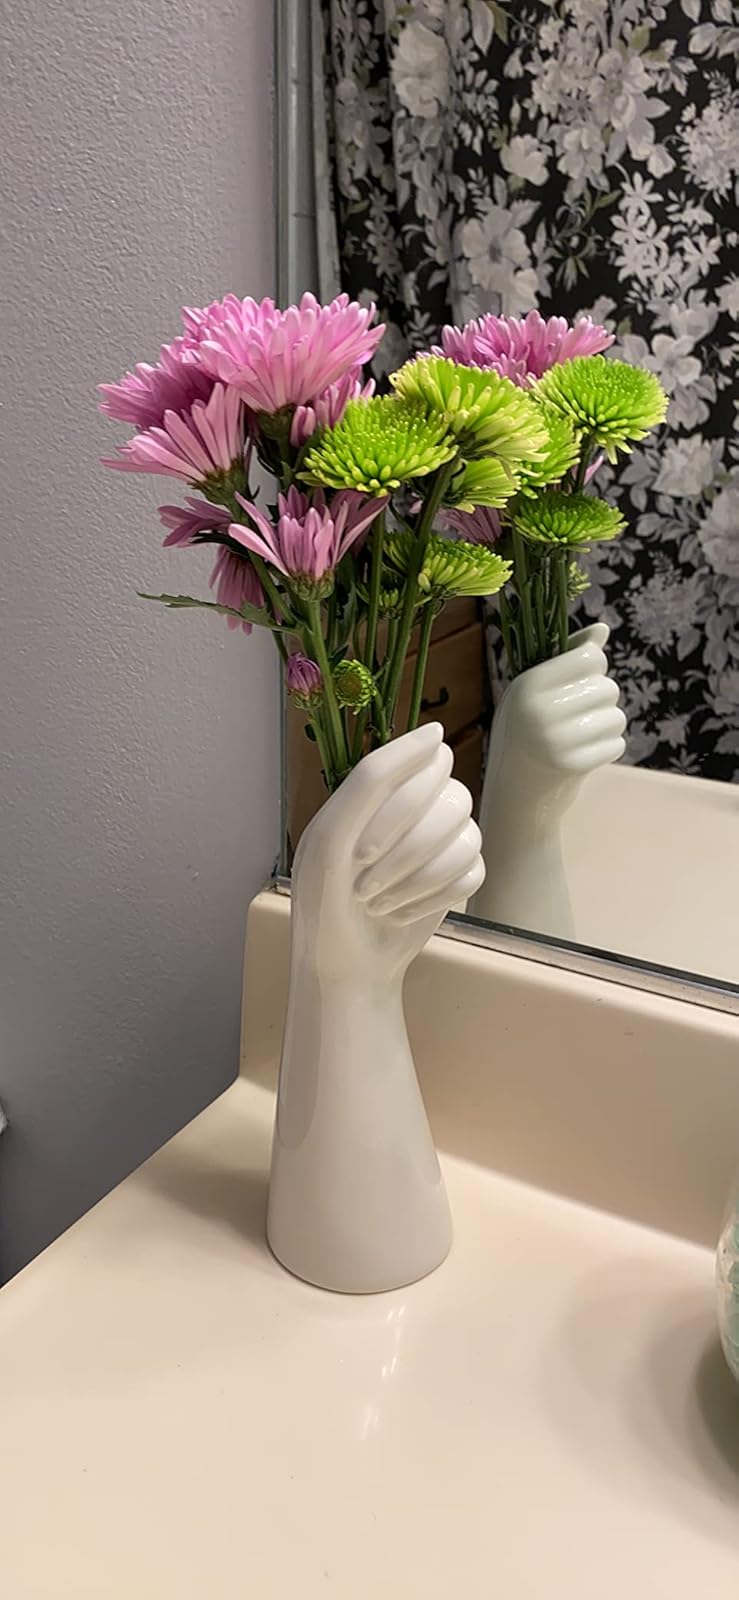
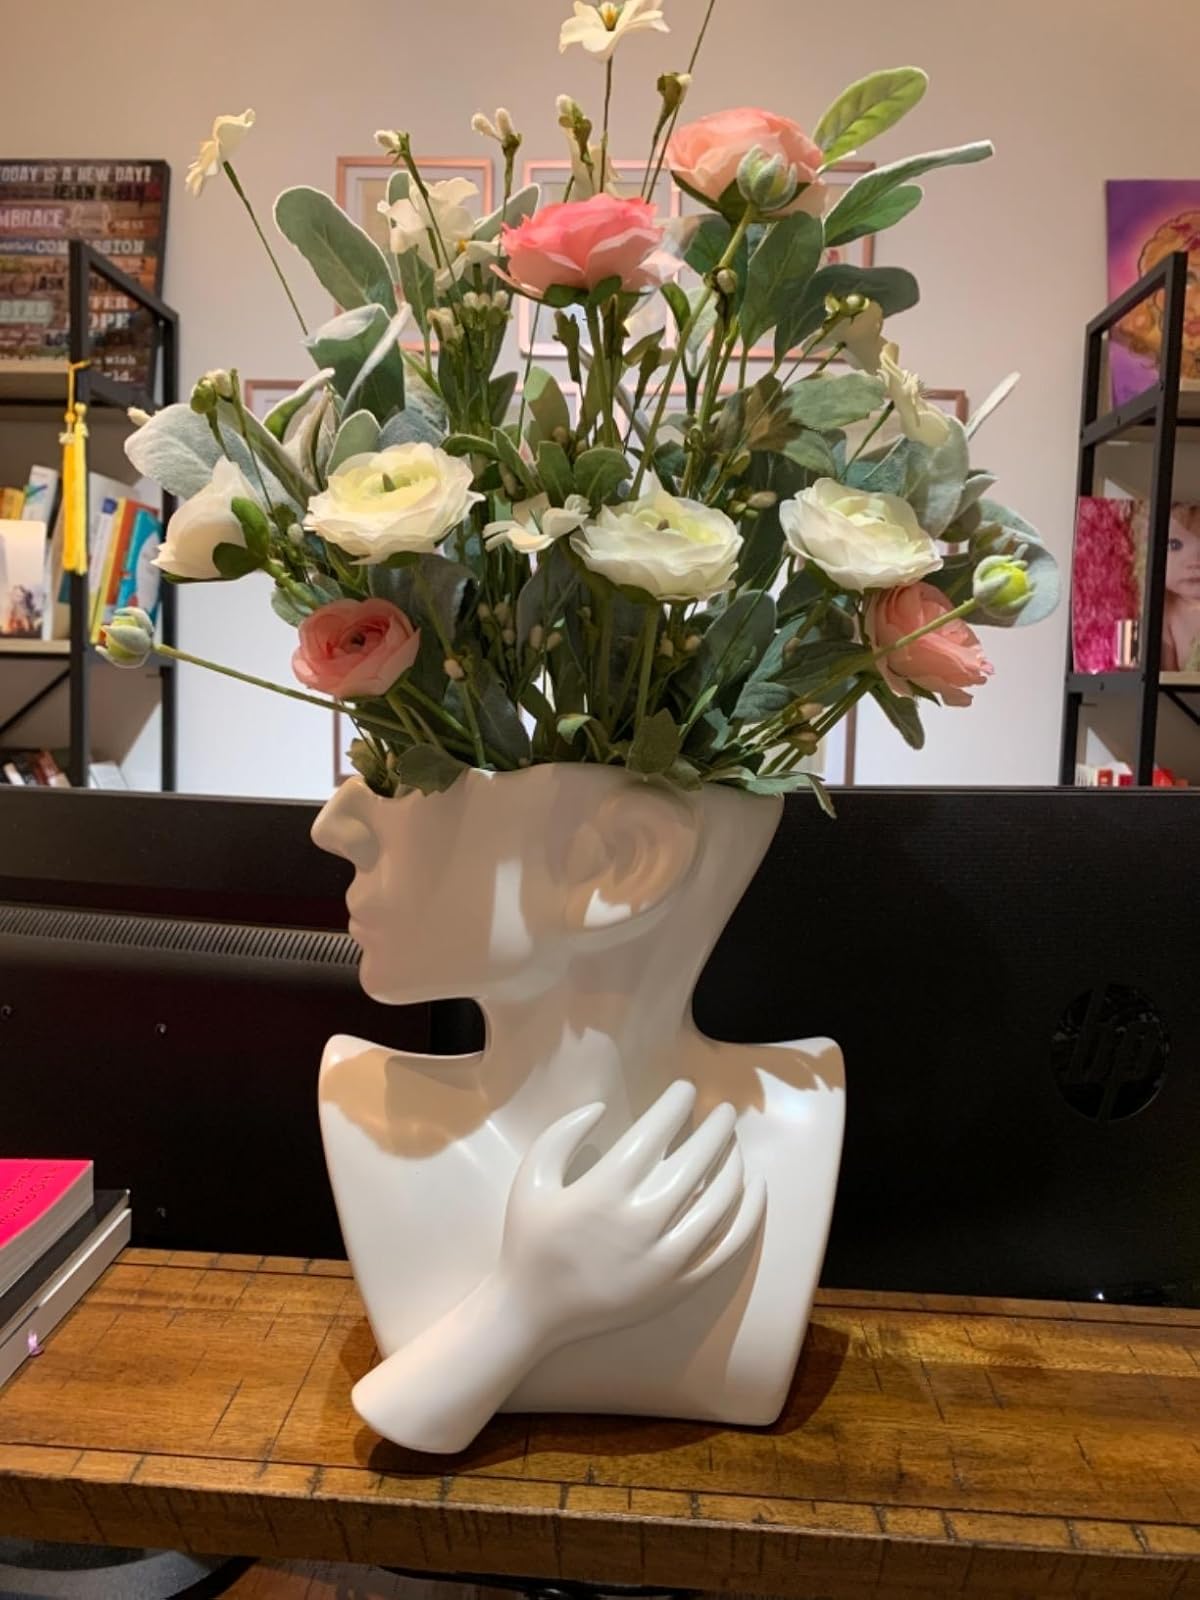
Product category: vase
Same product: no